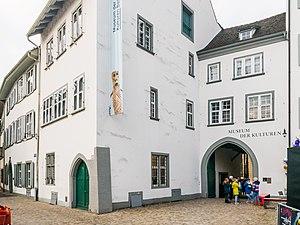
Le Musée des cultures de Bâle compte quelque 300 000 objets et autant de photographies historiques. Il est le plus grand musée ethnologique de Suisse et l’un des plus grands d’Europe.
Cette liste présente les biens culturels d'importance nationale dans le canton de Bâle-Ville. Cette liste correspond à l'édition 2009 de l'Inventaire Suisse des biens culturels d'importance nationale pour le canton de Bâle-Ville. Il est trié par commune et inclus : 70 bâtiments séparés, 32 collections et 3 sites archéologiques.
Les musées de Bâle sont un ensemble de musées regroupés dans la ville de Bâle et sa proche région. Ils couvrent une vaste palette de collections principalement consacrées aux beaux-arts. Les collections abritent de nombreuses œuvres d’importance internationale. Avec au moins trois douzaines d’établissements, collections culturelles des villages périphériques non incluses, la densité de musées est particulièrement élevée comparée à celle de régions urbaines de taille similaire. Quelque un million et demi de visiteurs affluent chaque année.